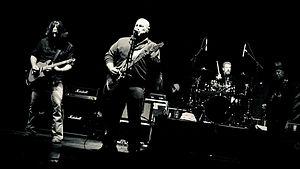
Creedence Clearwater Revisited est un groupe formé en 1995 par Stu Cook et Doug Clifford, respectivement ancien bassiste et ancien batteur du Creedence Clearwater Revival.